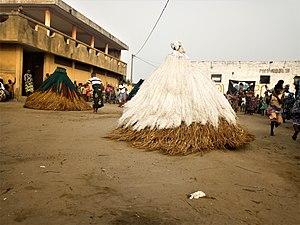
Danse du Zangbéto à guinzin au Bénin lors de la fête du 10 Janvier 2020
Le zangbéto est une société de masques des peuples du sud du Bénin. D’origine Goun, le Zangbéto vient de « zan » qui signifie nuit et « gbéto » qui signifie chasseur. Littéralement il veut dire chasseur de nuit. Sa mission est de veiller sur le roi de la ville, sa communauté et de chasser sorciers et mauvais esprits pendant la nuit. Le fief des Zangbétos se trouve à Porto-Novo.